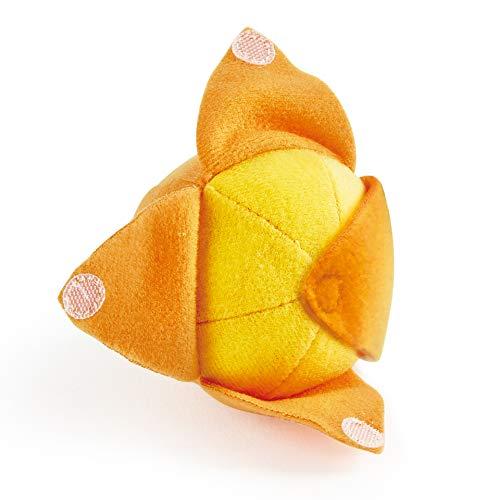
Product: Hape Toddler Fruit Basket |Soft Pretend Food Playset for Kids, Fruit Toy Basket Includes Banana, Apple, Pineapple, Orange and More
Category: Toys & Games | Dress Up & Pretend Play | Pretend Play | Kitchen Toys | Play Food
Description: This basket playset holds a pineapple, banana, strawberry, a slice of watermelon, apple, pear, and orange.
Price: $20.00
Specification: ProductDimensions:8.6x7x6inches|ItemWeight:2.56ounces|ShippingWeight:2.56ounces(Viewshippingratesandpolicies)|ASIN:B0837KS9TQ|Manufacturerrecommendedage:18months-10years